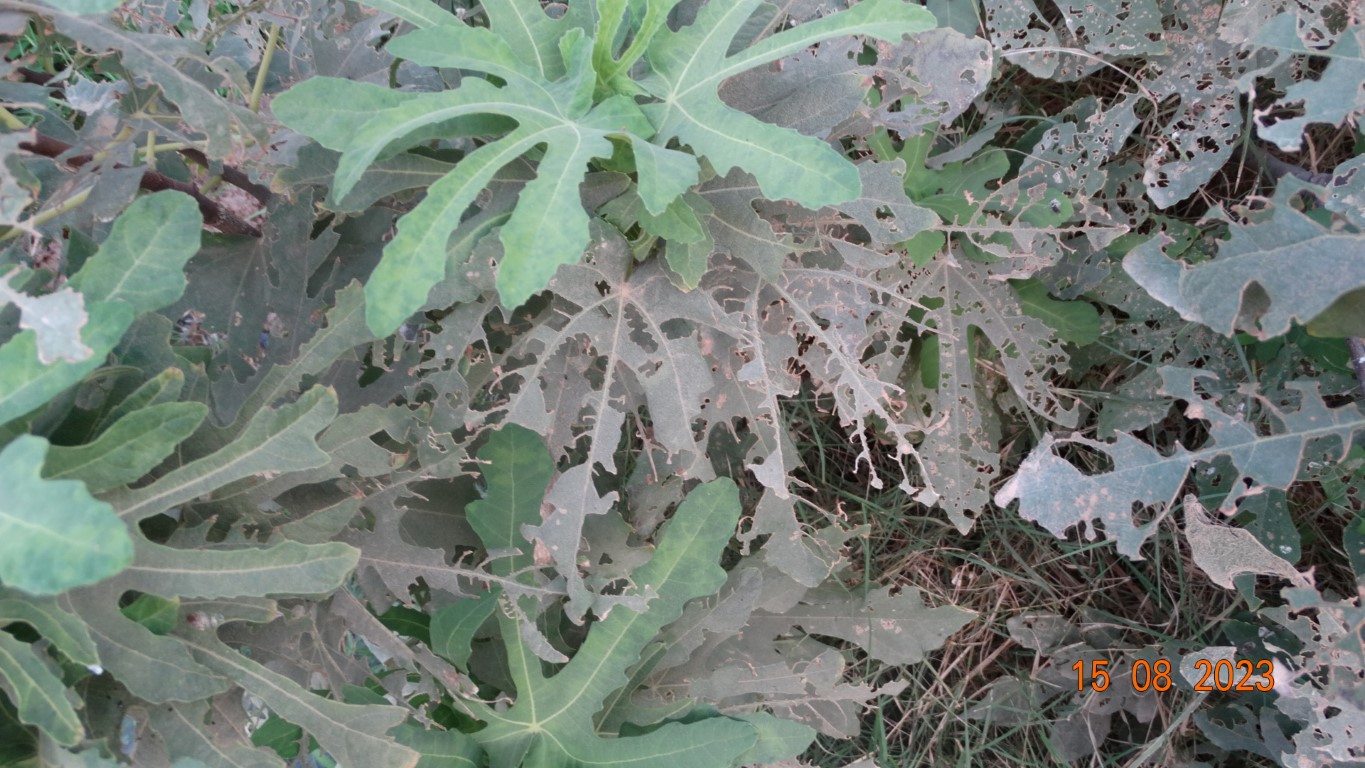
Label: infected